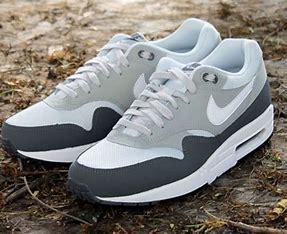
Brand: Nike
Model: Air Max 1 G